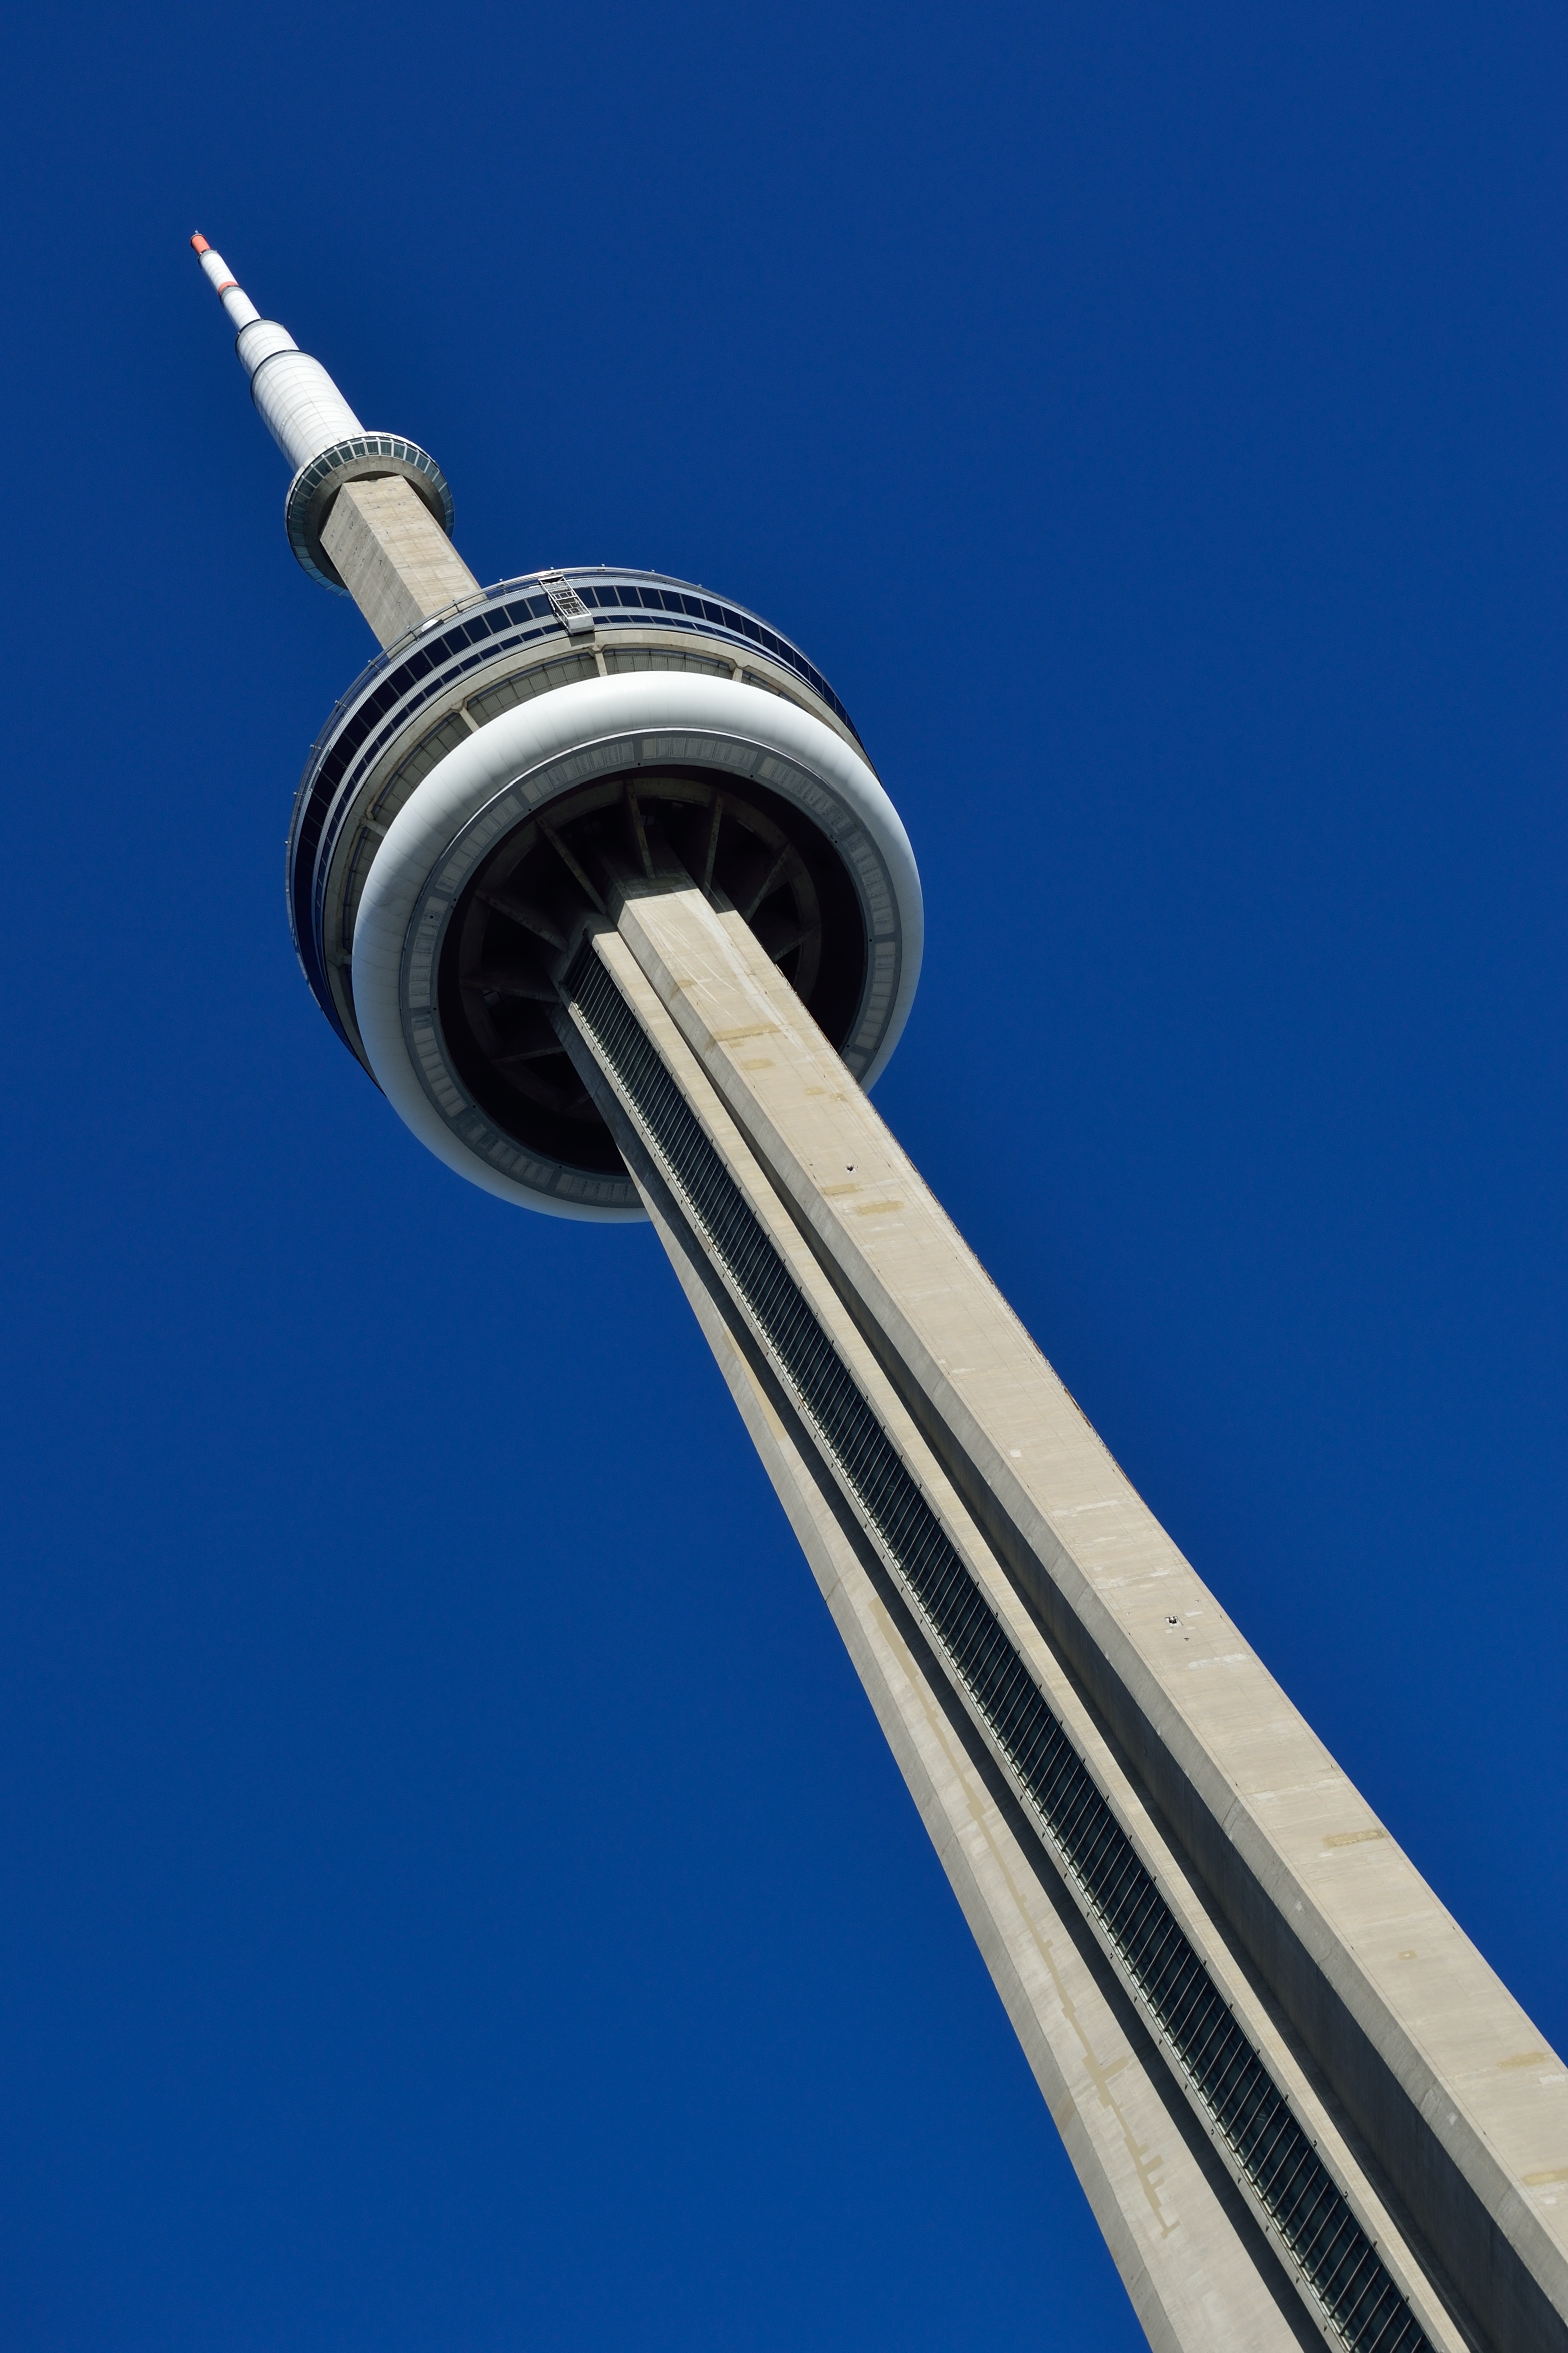
tower, mast, blue, street light, lighting, cn tower, tap, canada, canadian, ontario, toronto, toronto skyline